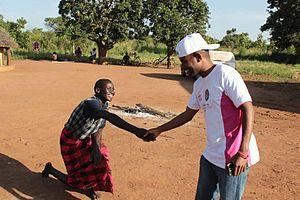
La salutation est l'action de saluer.